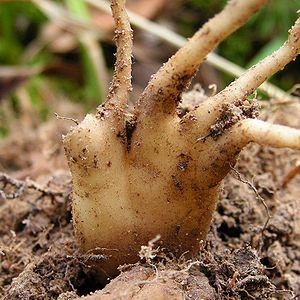
Dactylorhiza est un genre de plantes de la famille des Orchidaceae.